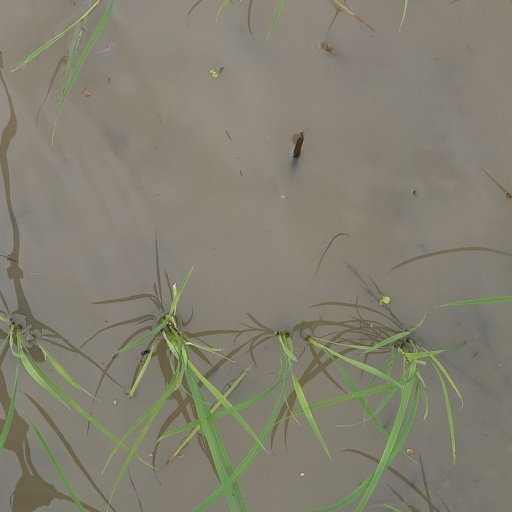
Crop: rice